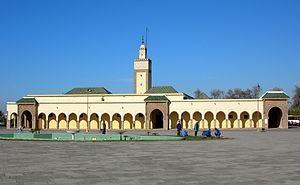
Mosquée Ahl Fas, Rabat, Maroc
Touarga est une cité et commune urbaine marocaine, enclavée dans la commune de Rabat et proche du centre-ville. S'y trouvent notamment le Palais royal, la mosquée Ahl Fâs, le méchouar Essaïd, le département du Premier ministre et le ministère des Habous et des Affaires islamiques.